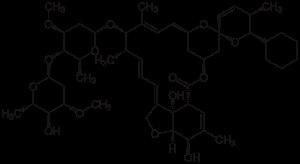
Une avermectine est un composé organique macrocyclique doté de puissantes propriétés anthelmintiques et insecticides. Il s'agit d'un groupe de molécules produites naturellement par des bactéries de l'ordre des Actinomycetales vivant dans le sol, Streptomyces avermitilis. Quatre paires de composés homologues, soit huit avermectines différentes, ont été isolées, avec un composant a majeur et un composant b mineur généralement dans les proportions 80:20 à 90:10. L'ivermectine, la sélamectine, la doramectine et l'abamectine sont d'autres anthelmintiques dérivés des avermectines.